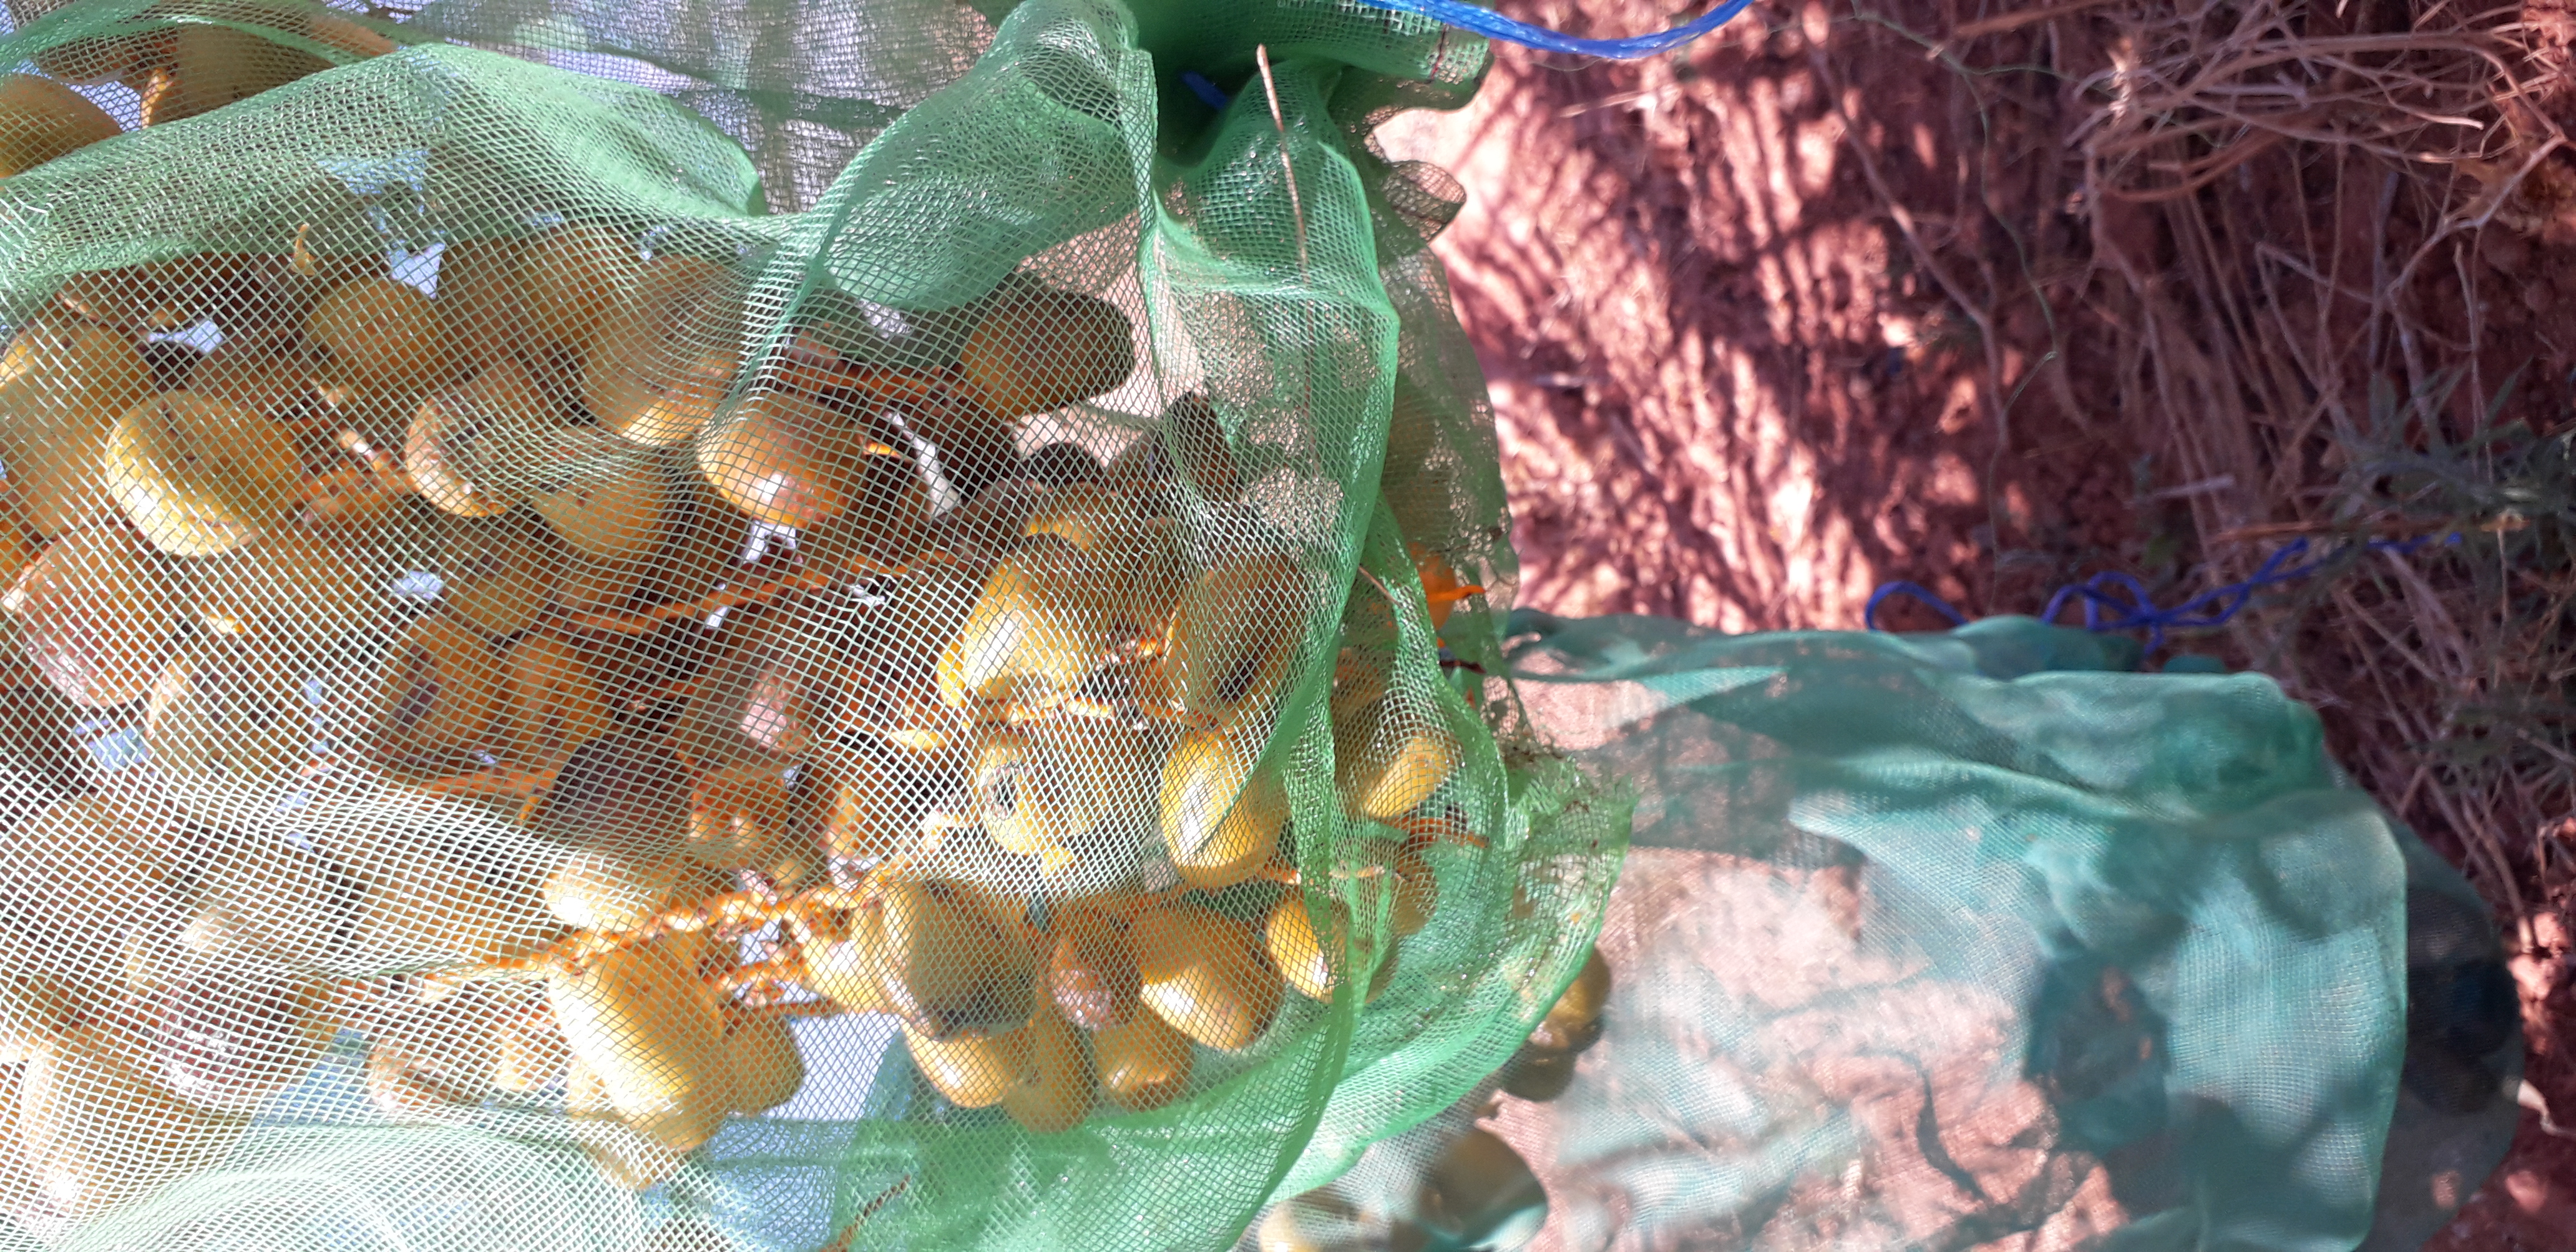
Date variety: Boufagous